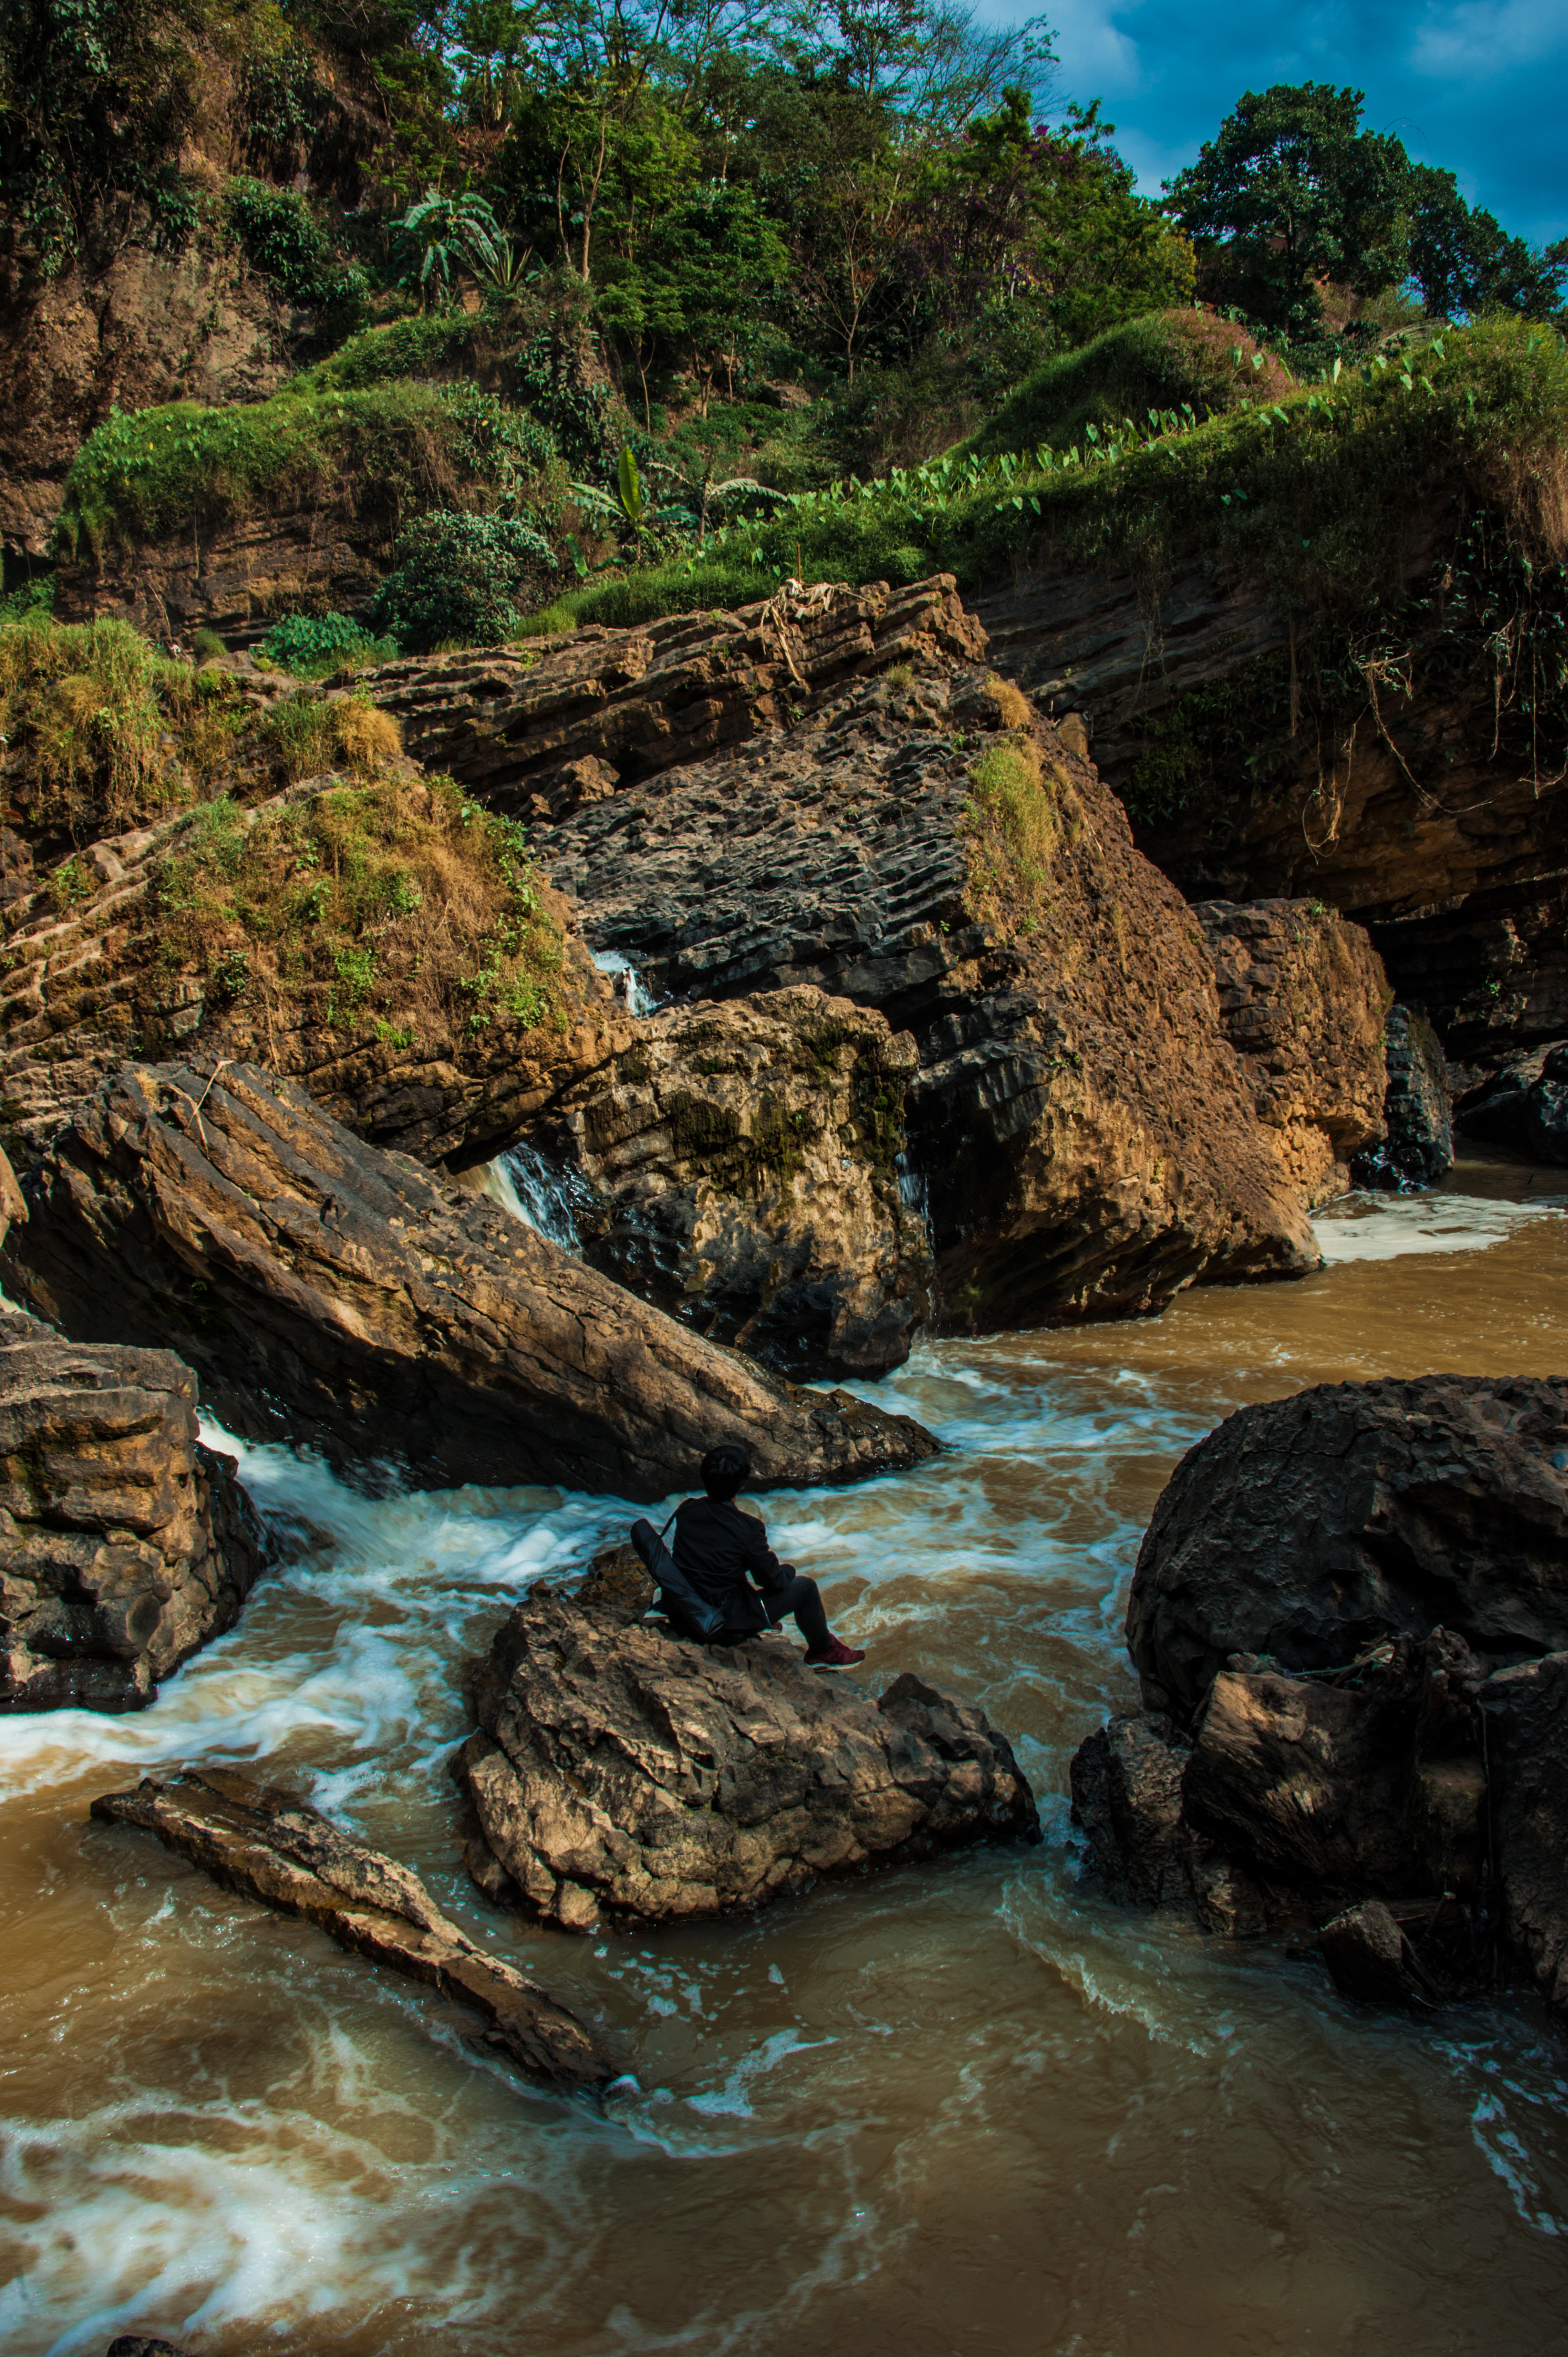
landscape, water, nature, body of water, stream, rock, watercourse, river, vegetation, waterfall, nature reserve, water feature, water resources, tree, sky, creek, rapid, coast, arroyo, geology, stream bed, bank, mountain, cliff, outcrop, formation, tributary